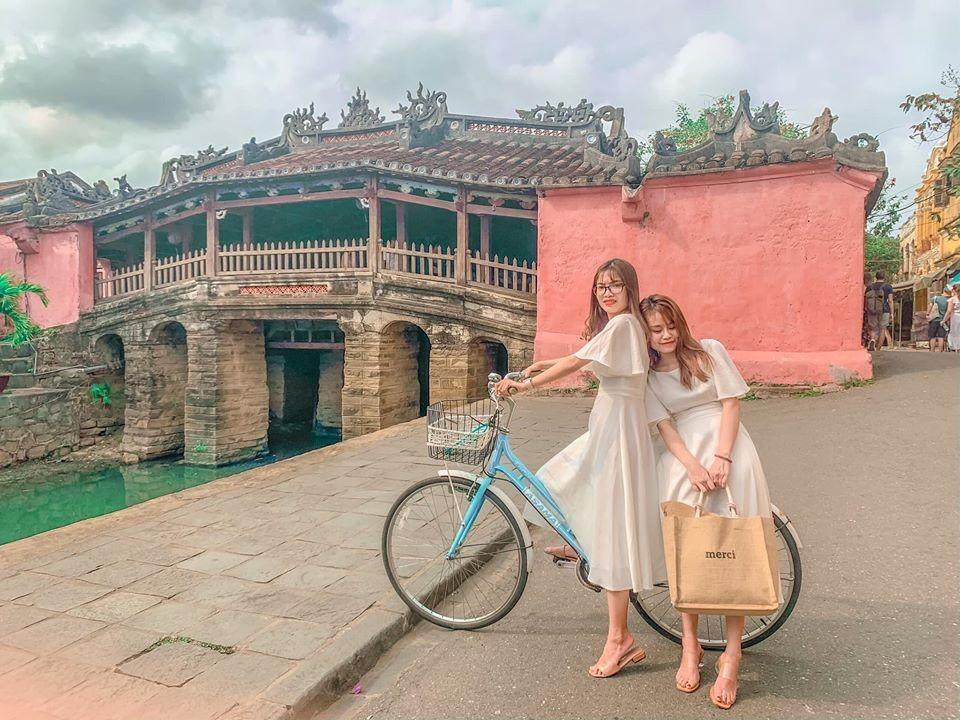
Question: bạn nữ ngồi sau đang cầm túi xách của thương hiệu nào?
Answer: bạn nữ ngồi sau đang cầm túi xách của thương hiệu merci